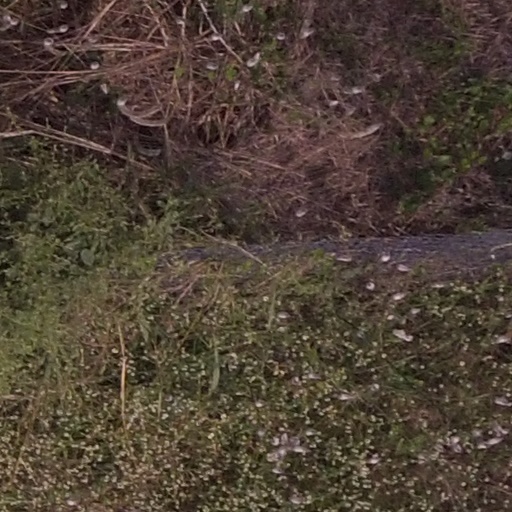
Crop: maize; corn